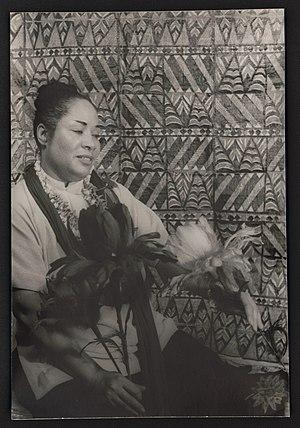
Juanita Long, née le 6 novembre 1901 à Keyport et morte le 28 février 1968 à Islip, est une actrice, chanteuse et chef de chœur américaine, connue comme Juanita Hall.